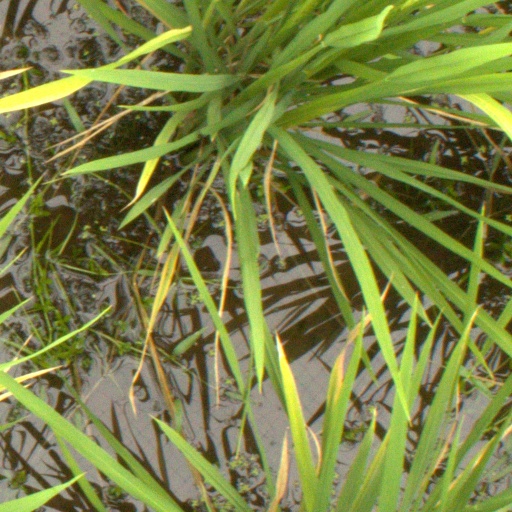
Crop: rice